Ibn al-Farid

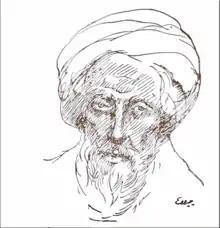
1917 sketch by Khalil Gibran

Ibn al-Farid was depicted in art, notably in a sketch by Khalil Gibran made in 1917.